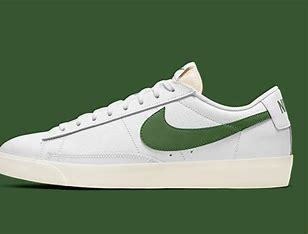
Brand: Nike
Model: Blazer SB